St. Mary's Convent School, Kasauli

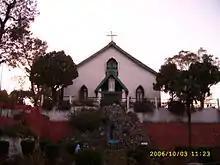
St.Patrick's Church

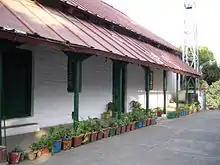
St.Patrick's Church

St. Patrick's is located at the highest point of the school campus. Built in 1847, it was maintained by the Kasauli garrison. It was run by the Franciscan missionaries of the English province. The church was erected by contributions from the East India Company, Father Candidus, the 32nd (Cornwall) Regiment and Her Majesty's 61st Regiment (61st foot-Irish regt.) The church mainly served the Irish soldiers posted at Kasauli. Candidus was the first priest to run the church.